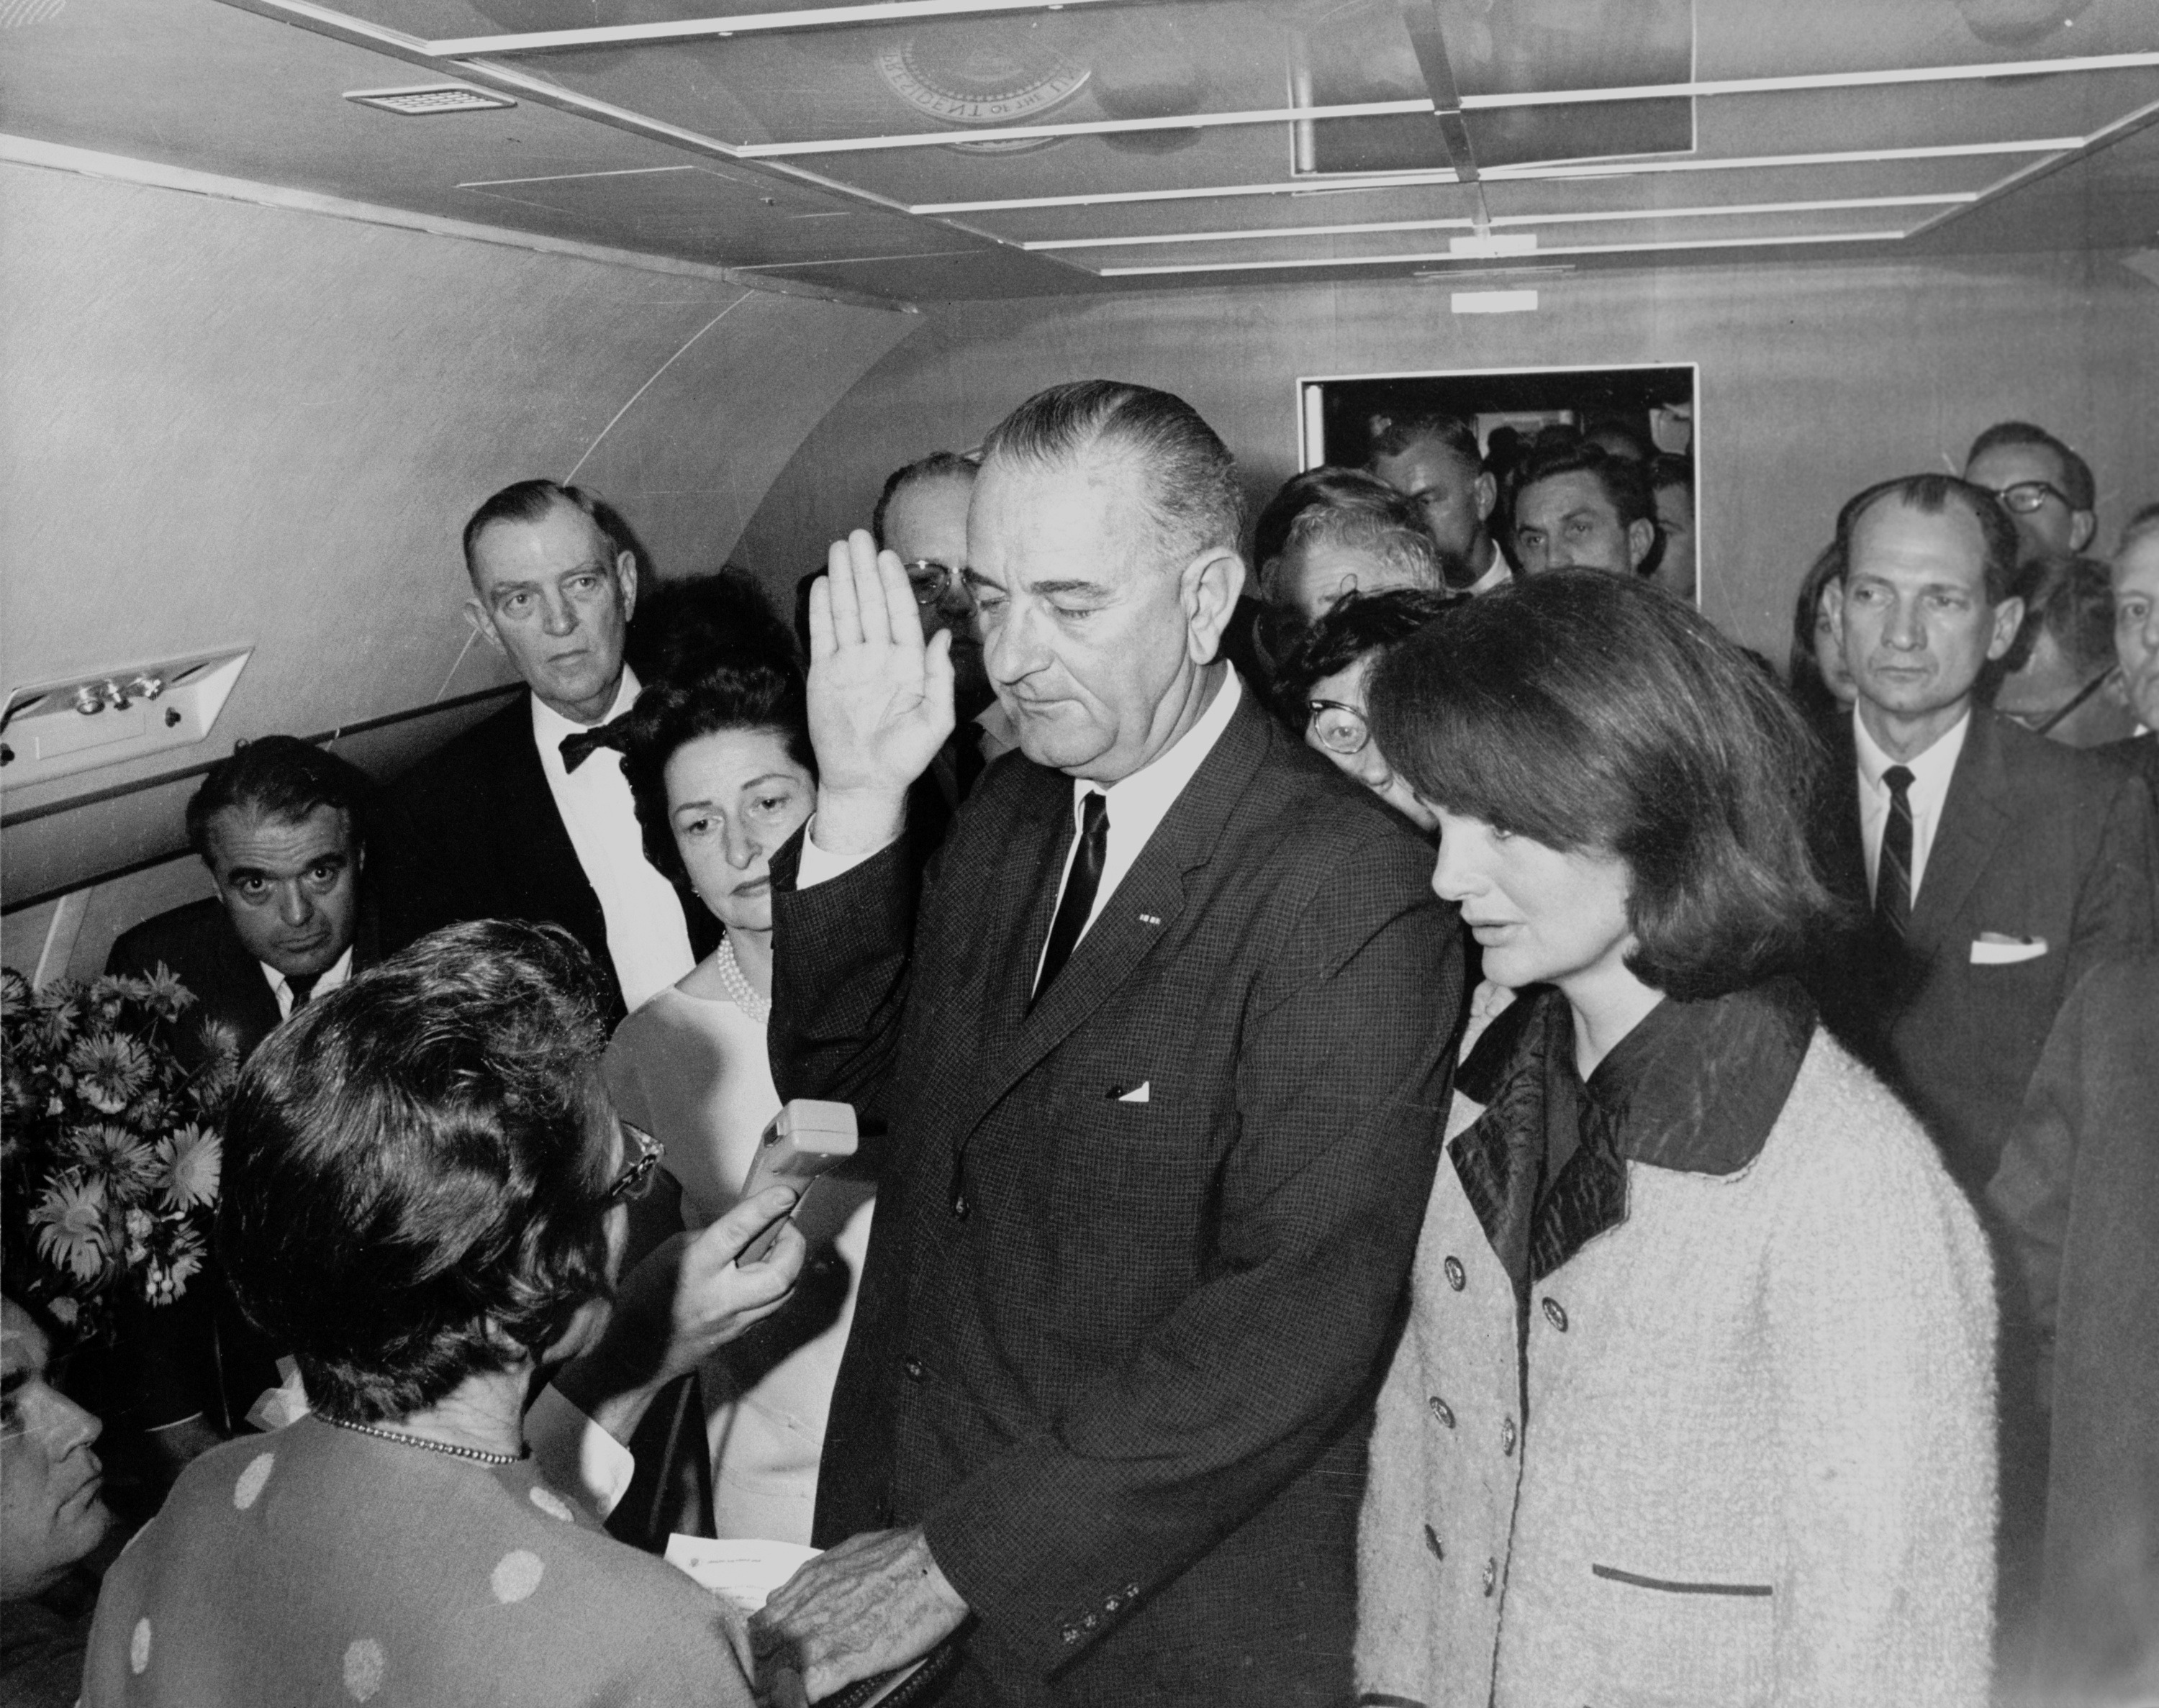
black and white, people, usa, united states of america, monochrome, president, photograph, head of state, monochrome photography, eid, social group, jacqueline kennedy, first lady, lyndon b johnson, swearing, aif force one